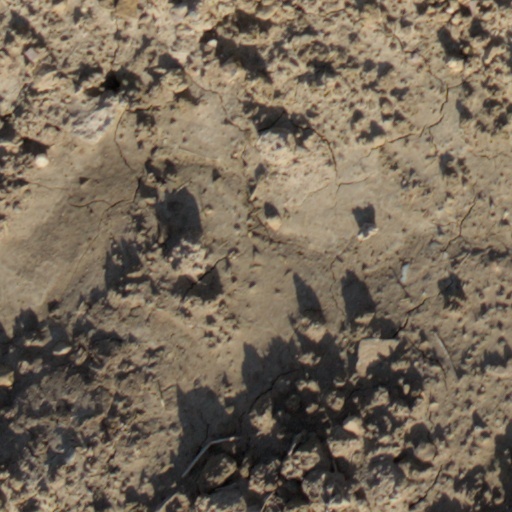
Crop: wheat